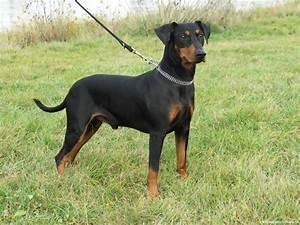
dog